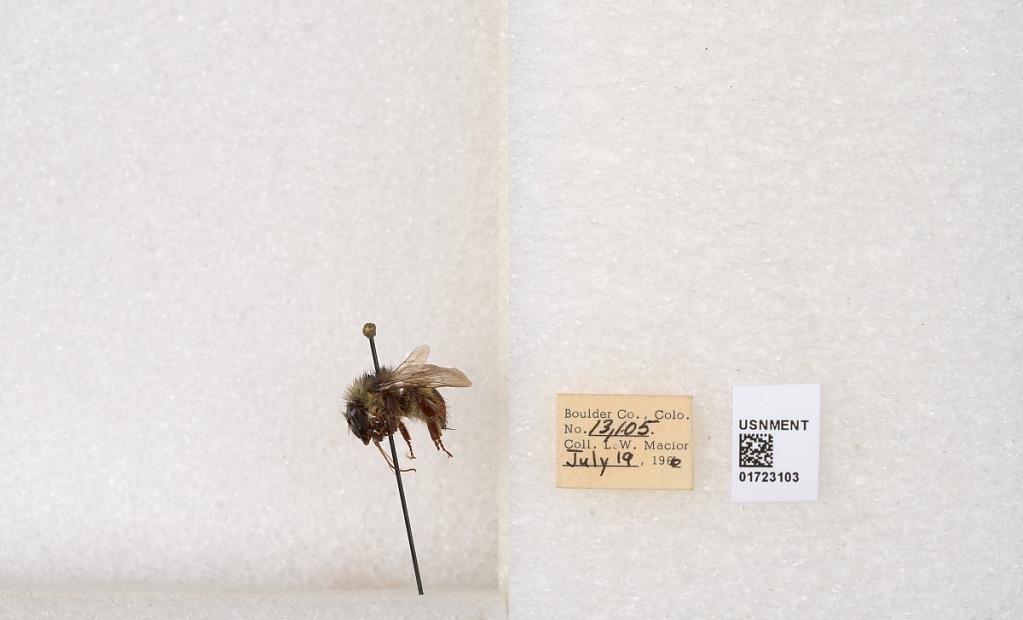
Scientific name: Bombus flavifrons Cresson
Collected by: L. Macior
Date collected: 1966-7-19
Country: United States
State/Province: Colorado
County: Boulder
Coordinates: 40.0925, -105.358